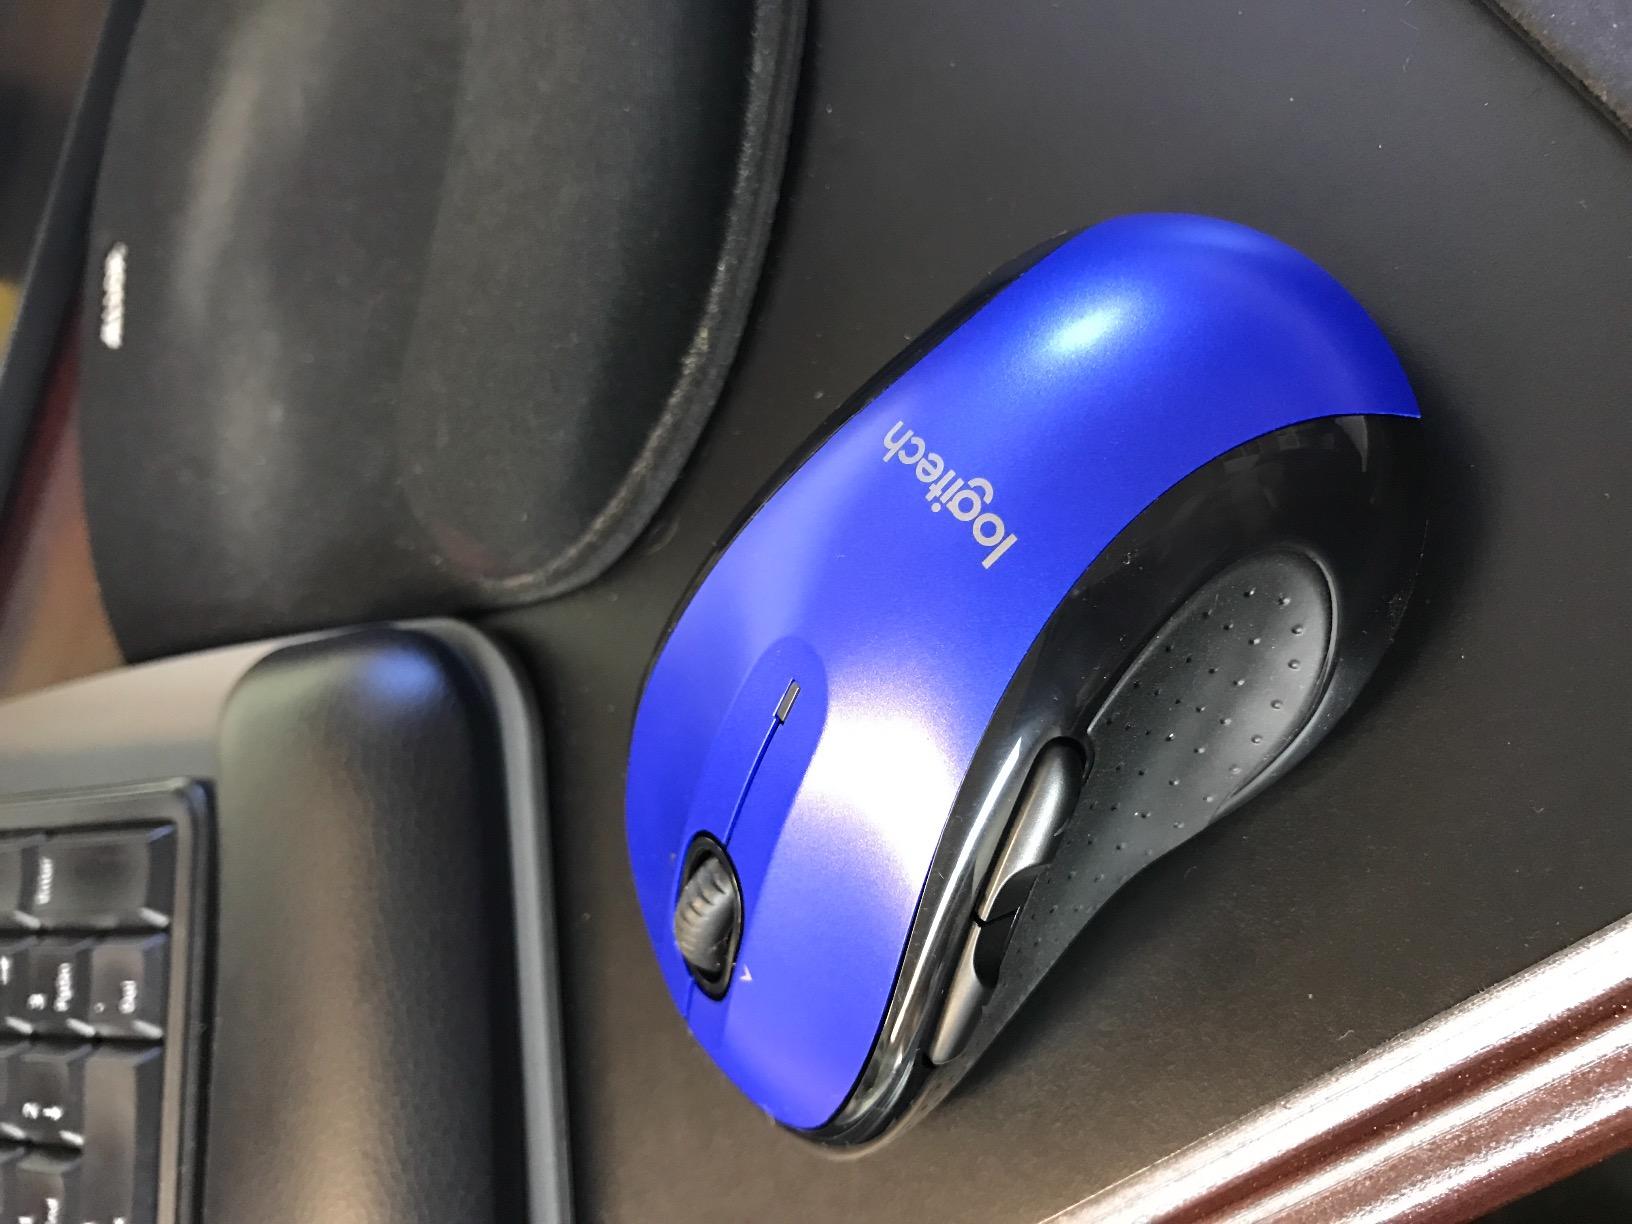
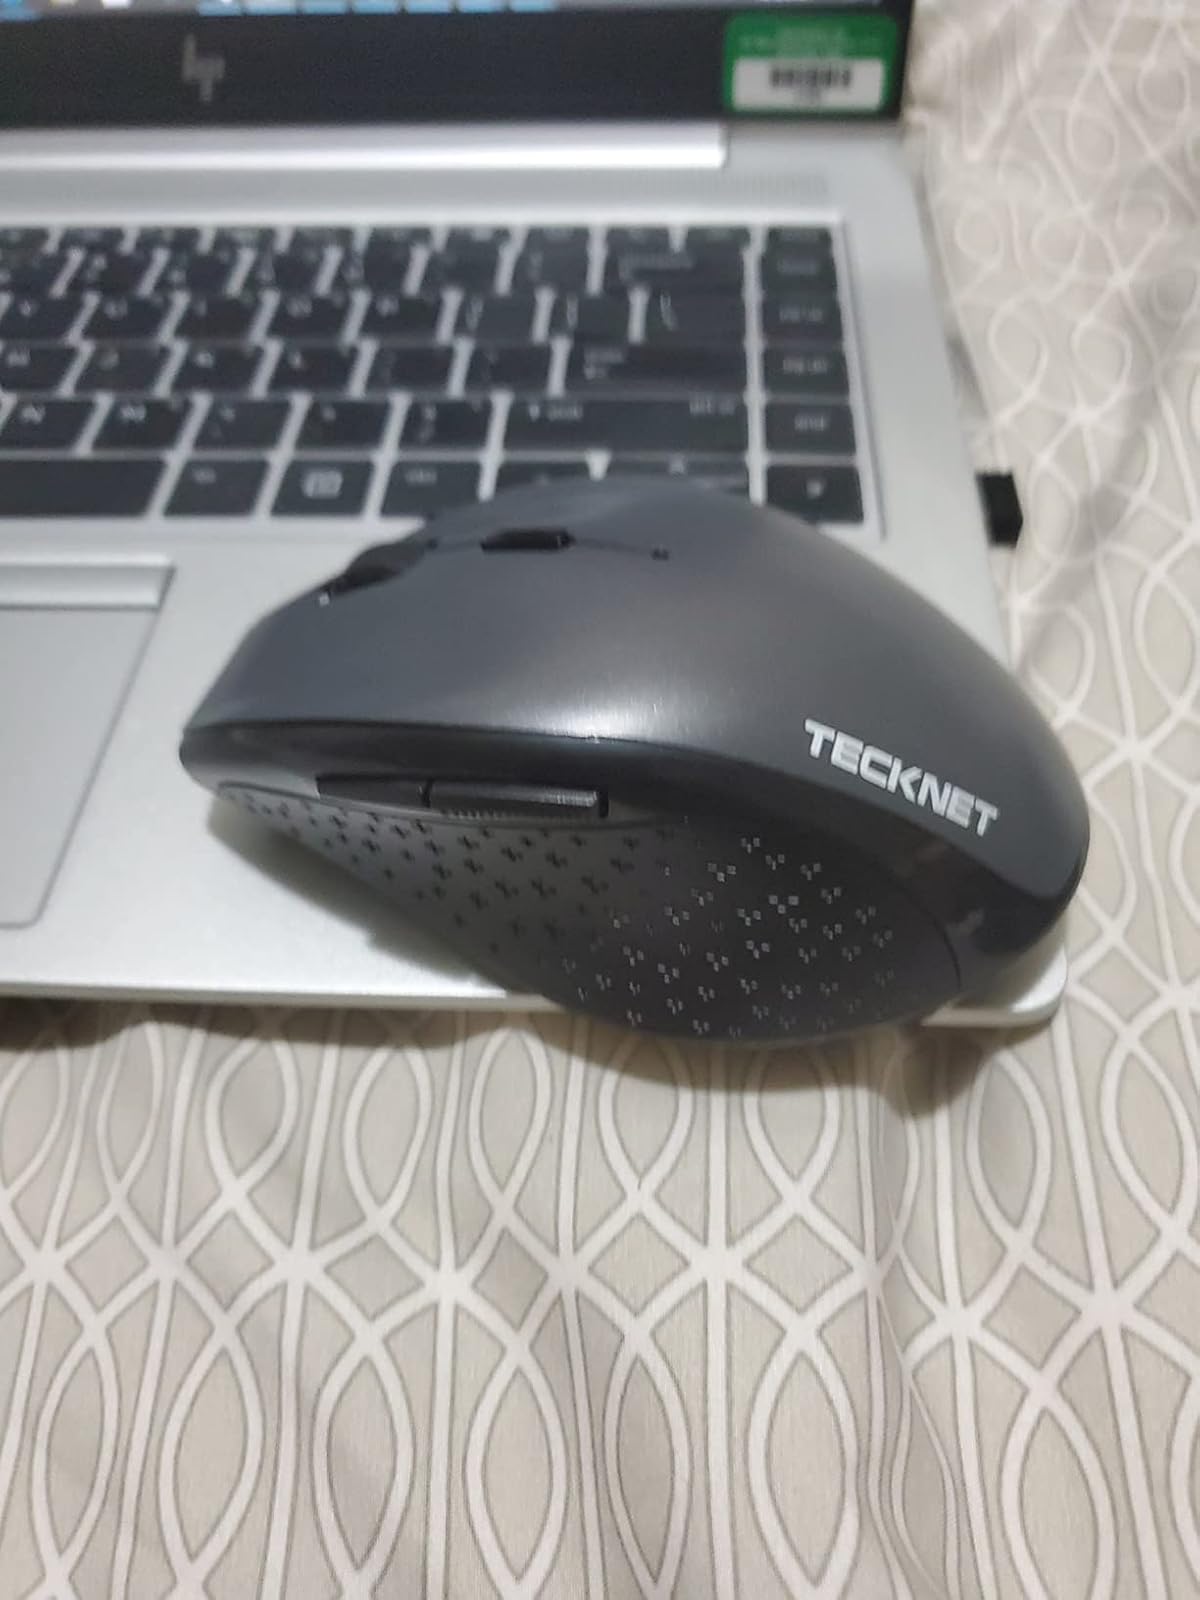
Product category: mouse
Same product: no